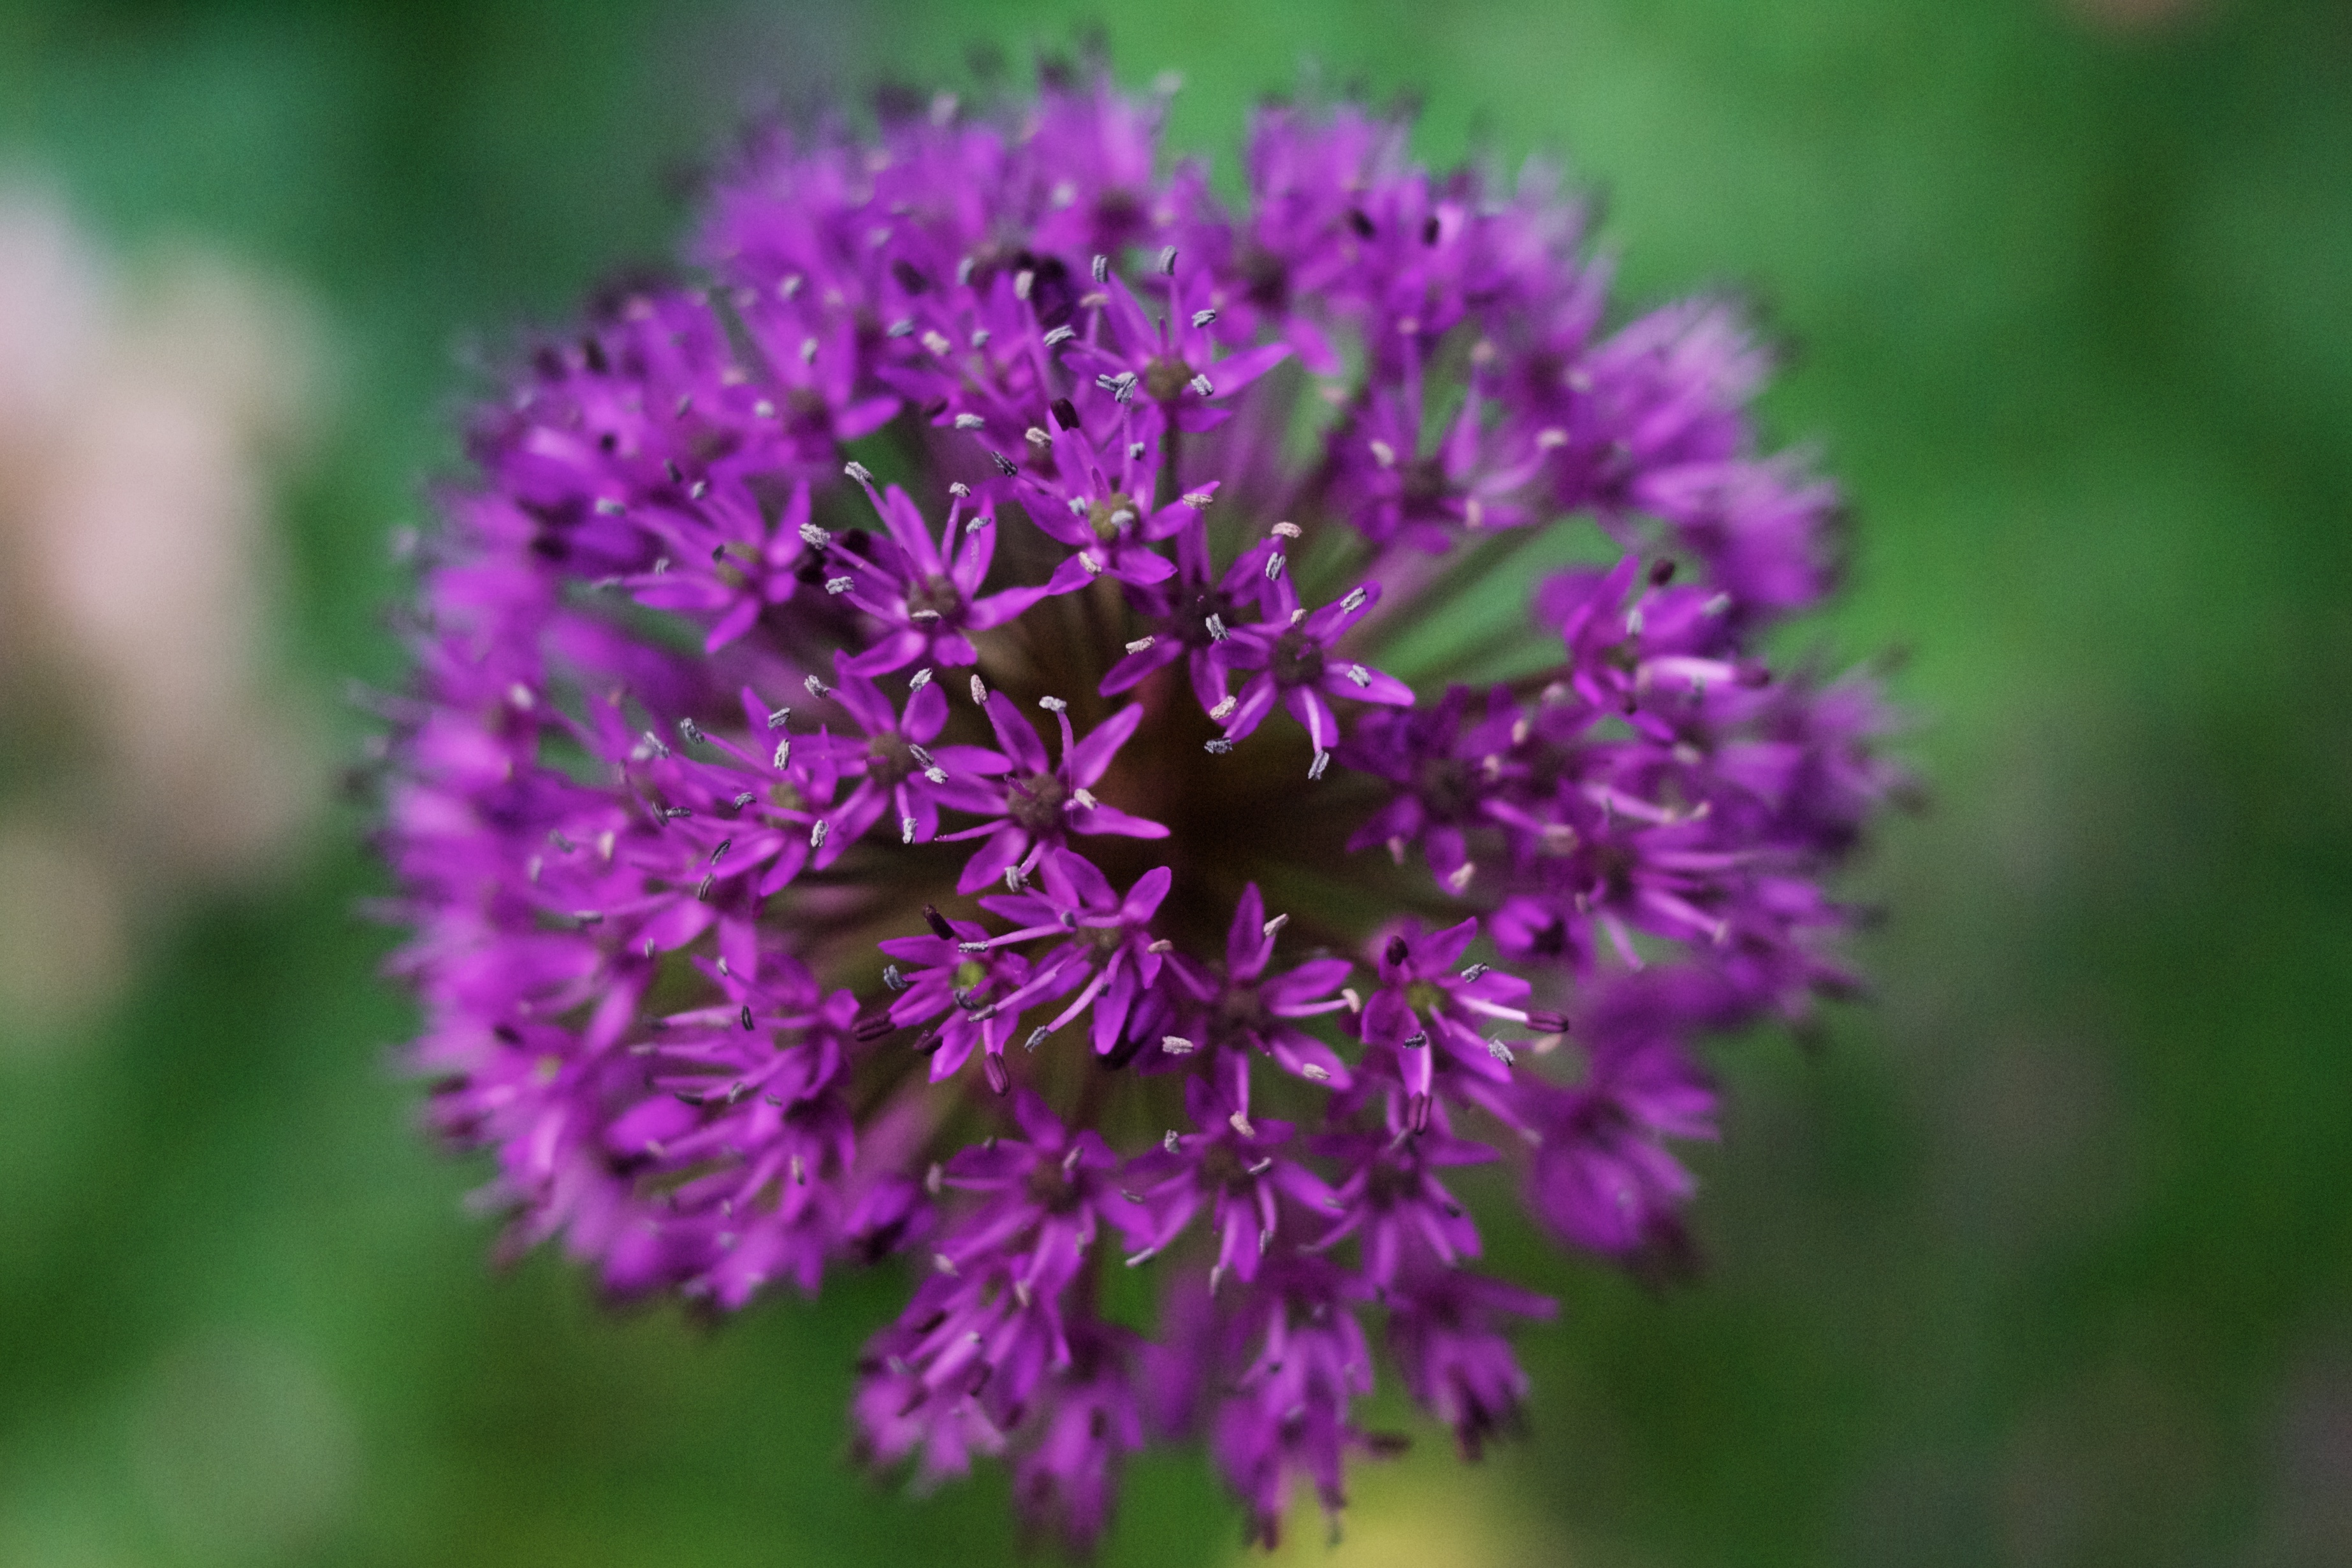
plant, meadow, flower, purple, green, herb, produce, macro, flora, wildflower, flowers, sony, flowery, a100, macro photography, miniclaws, flowering plant, land plant, onion genus, ironweed